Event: Nepal Earthquake
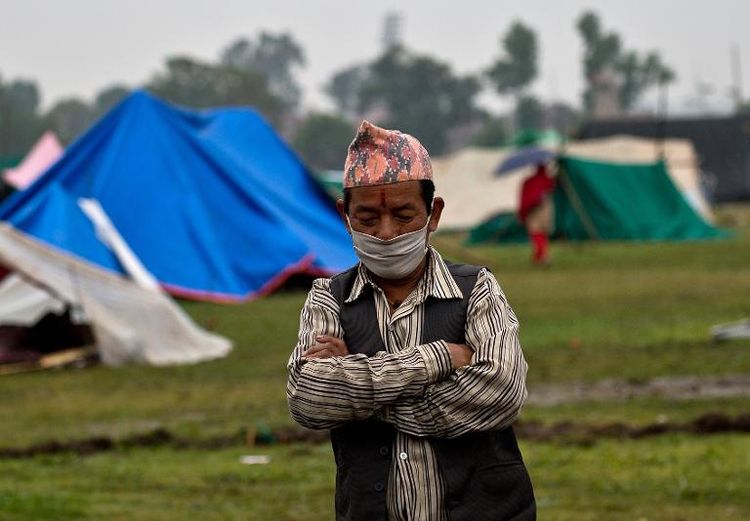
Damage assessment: no_damage